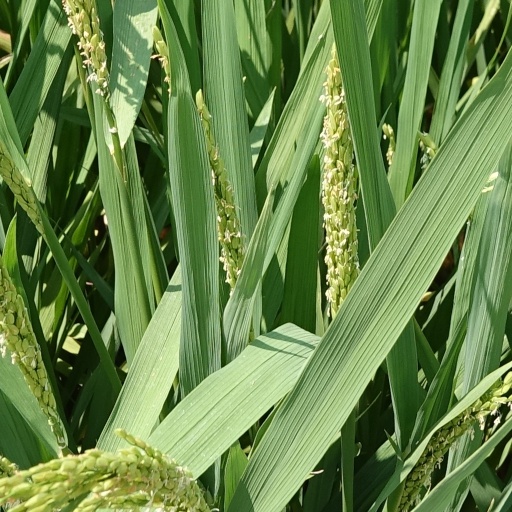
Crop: rice